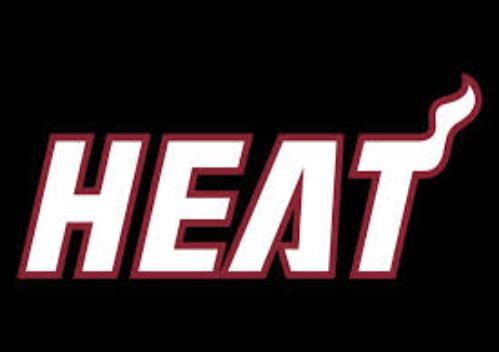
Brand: Heat-1
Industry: Clothes